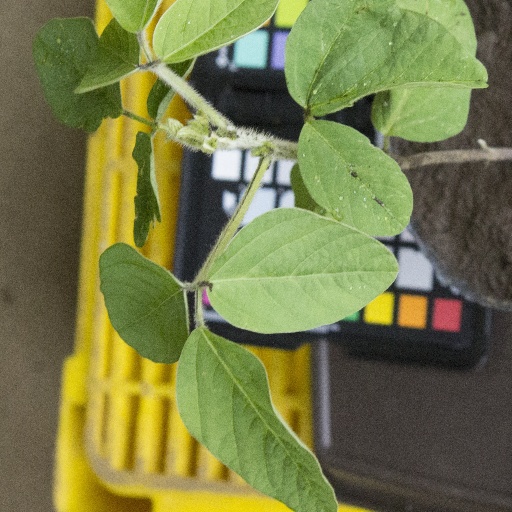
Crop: soybean